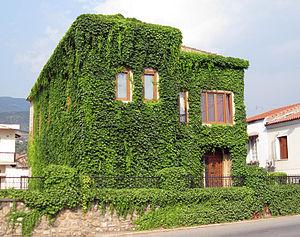
Parthenocissus tricuspidata, la Vigne-vierge à trois pointes est une espèce de plantes de la famille de la Vigne. Elle est originaire d’Asie orientale et cultivée très largement comme plante grimpante ornementale pour son feuillage qui vire au rouge écarlate à l’automne. Les jardiniers utilisent parfois aussi les termes moins heureux de « lierre de Boston » ou de « lierre japonais » traduit de l’anglais « Boston ivy » et « Japanese ivy ».